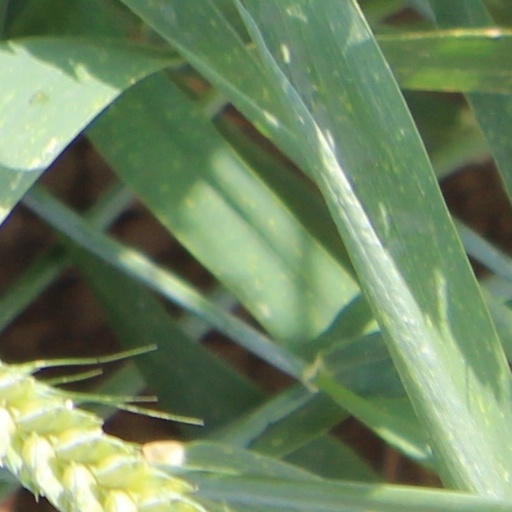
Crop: wheat